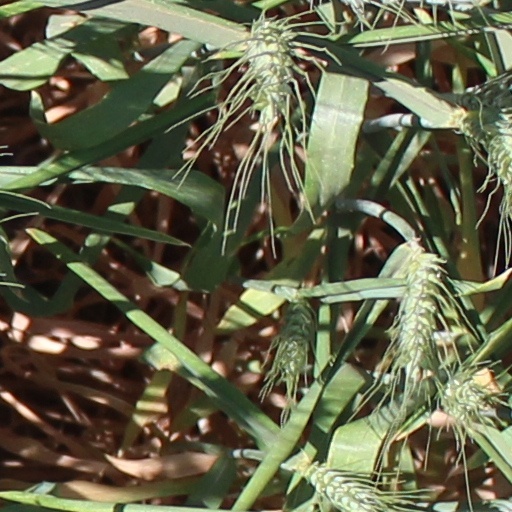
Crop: wheat